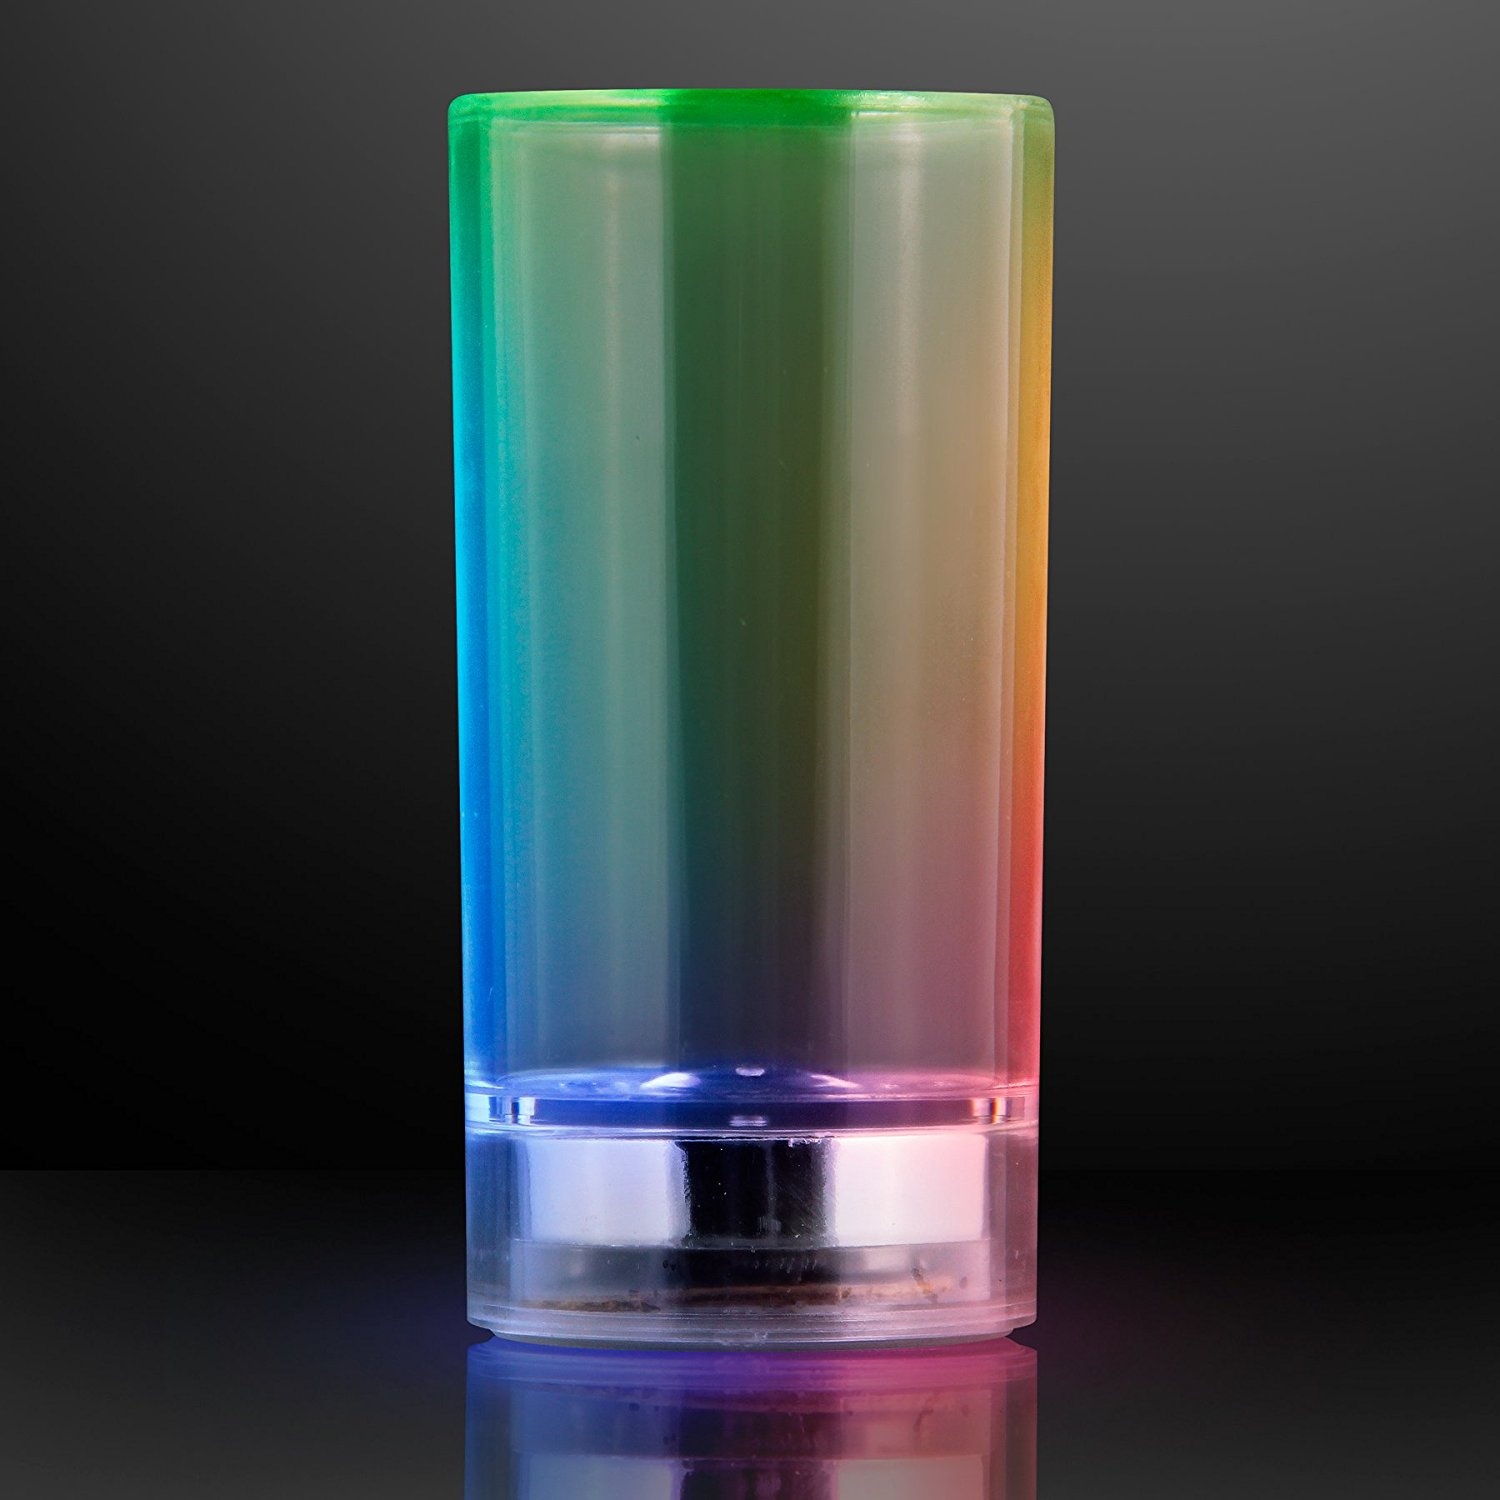
Liquid Activated Shot Shooter Multicolored Flashing Glass for Parties
There isn’t anything better idea than surprising your guests with our Liquid Activated Shot Shooter Multicolored Flashing Glass for Parties. Pour it with your favorite beverage and it will immediately light up in multiple colors! WOW Magic! This amazing liquid activated shot shooter are so much fun, even non-shooter guests want to get in on the action. This makes your drinking more fun than it ever should be! To activate your Liquid Activated Shot Shooter Multicolored Flashing Glass for Parties, simply fill the glass with liquid. There are 2 sensors at the bottom of the glass that will activate. Glasses will turn off once empty and dry. Dimension (H x W): 2.94 x 1.48 Volume: 1.6 ounce Comes with ready to use and non-replaceable yet long lasting batteries.
Brand: Lil Uzi
Category: Arts & Entertainment > Party & Celebration > Party Supplies > Drinking Games